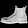
Label: Ankle boot